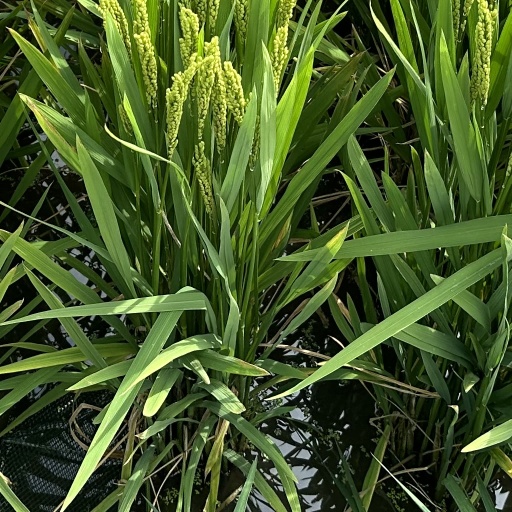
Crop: rice